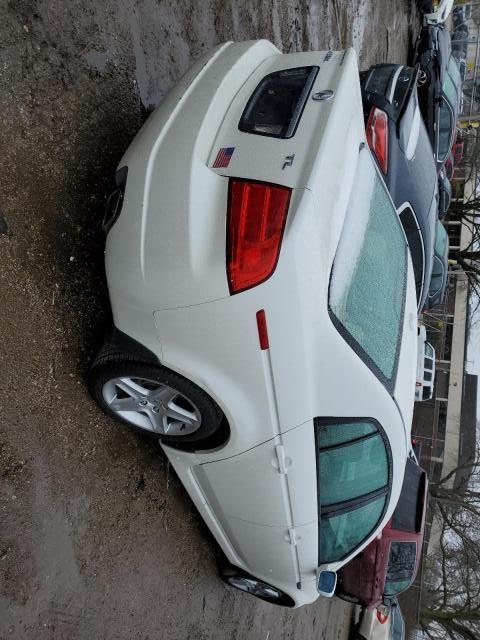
Aucun dommage détecté.
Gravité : aucun